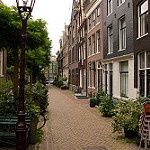
Scene: Outdoor